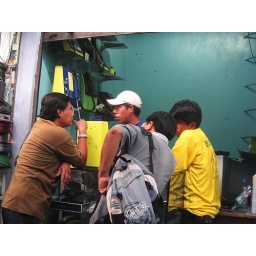
Telephonica pay phone rewiring service at the local black market, corporate corruption turned against itself.